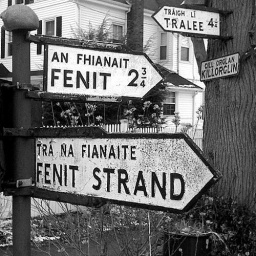
Irish street signs in Gaelic